Jamie Raskin

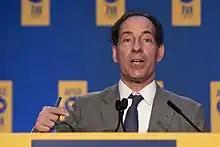
An older man with curly black hair speaking in front of an indoor lectern in front of a blue and yellow backdrop

On April 19, 2015, "The Baltimore Sun" and "The Washington Post" reported that Raskin announced his campaign for Congress and said, in response to observations that his positions were notably left-of-center, "My ambition is not to be in the political center, it is to be in the moral center." The district's seven-term incumbent, Chris Van Hollen, gave up the seat to run for the United States Senate.